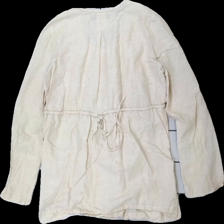
View: back
Type: Blouse
Category: Ladies
Brand: Not in the list
Brand text on label: Pret
Colors: Beige
Material: 100% cotton
Cut: Regular, C-collar
Size: 38
Season: All
Damage: Pilling in armpit
Damage location: top left
Damage 2: Pilling in armpit
Damage 2 location: top right
Price range: 50-100
Recommended usage: Recycle